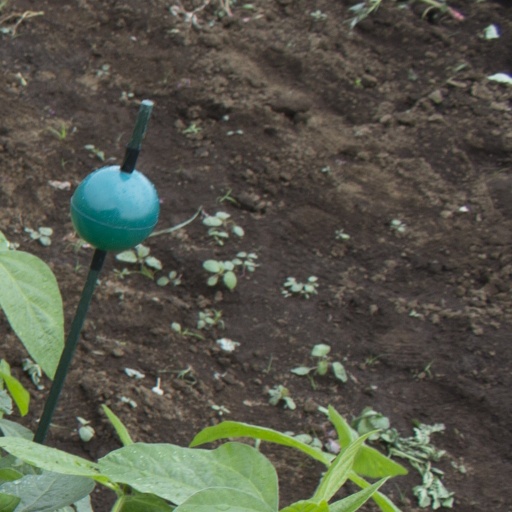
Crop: soybean